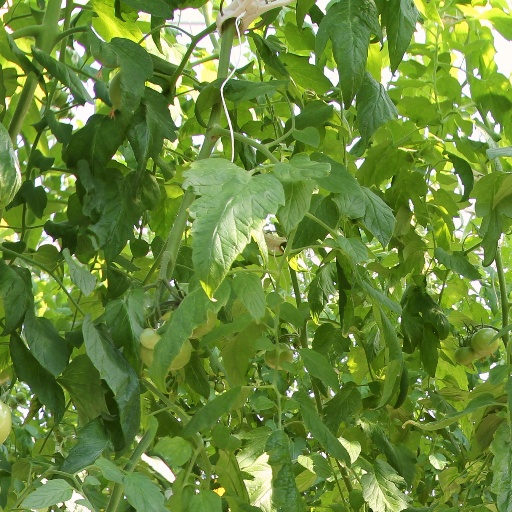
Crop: tomato